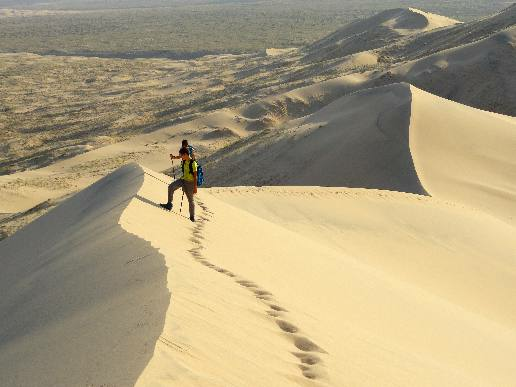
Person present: Yes